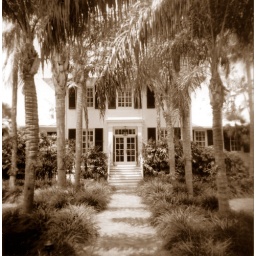
Walkway of a house on Whitehead Street near the presidential library